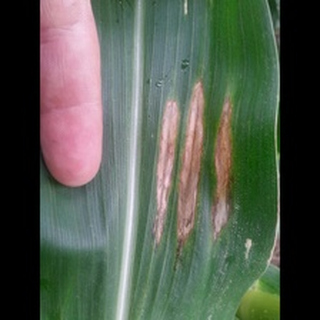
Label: corn_gray_leaf_spot